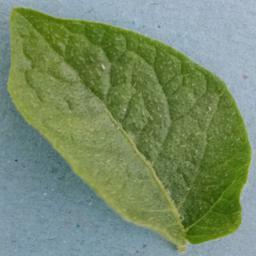
Etiqueta: Sana